Steven L. Tuck

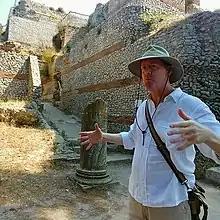
Professor Tuck at an archeological site near Rome, Italy

Steven L. Tuck is a professor of classics, who is currently head of classics at Miami University. He teaches many classics courses at Miami University, especially those relating to the arts. He received a Ph.D. in Classical Art and Archaeology from University of Michigan in 1997, and he is the author of the textbook "A History of Roman Art".